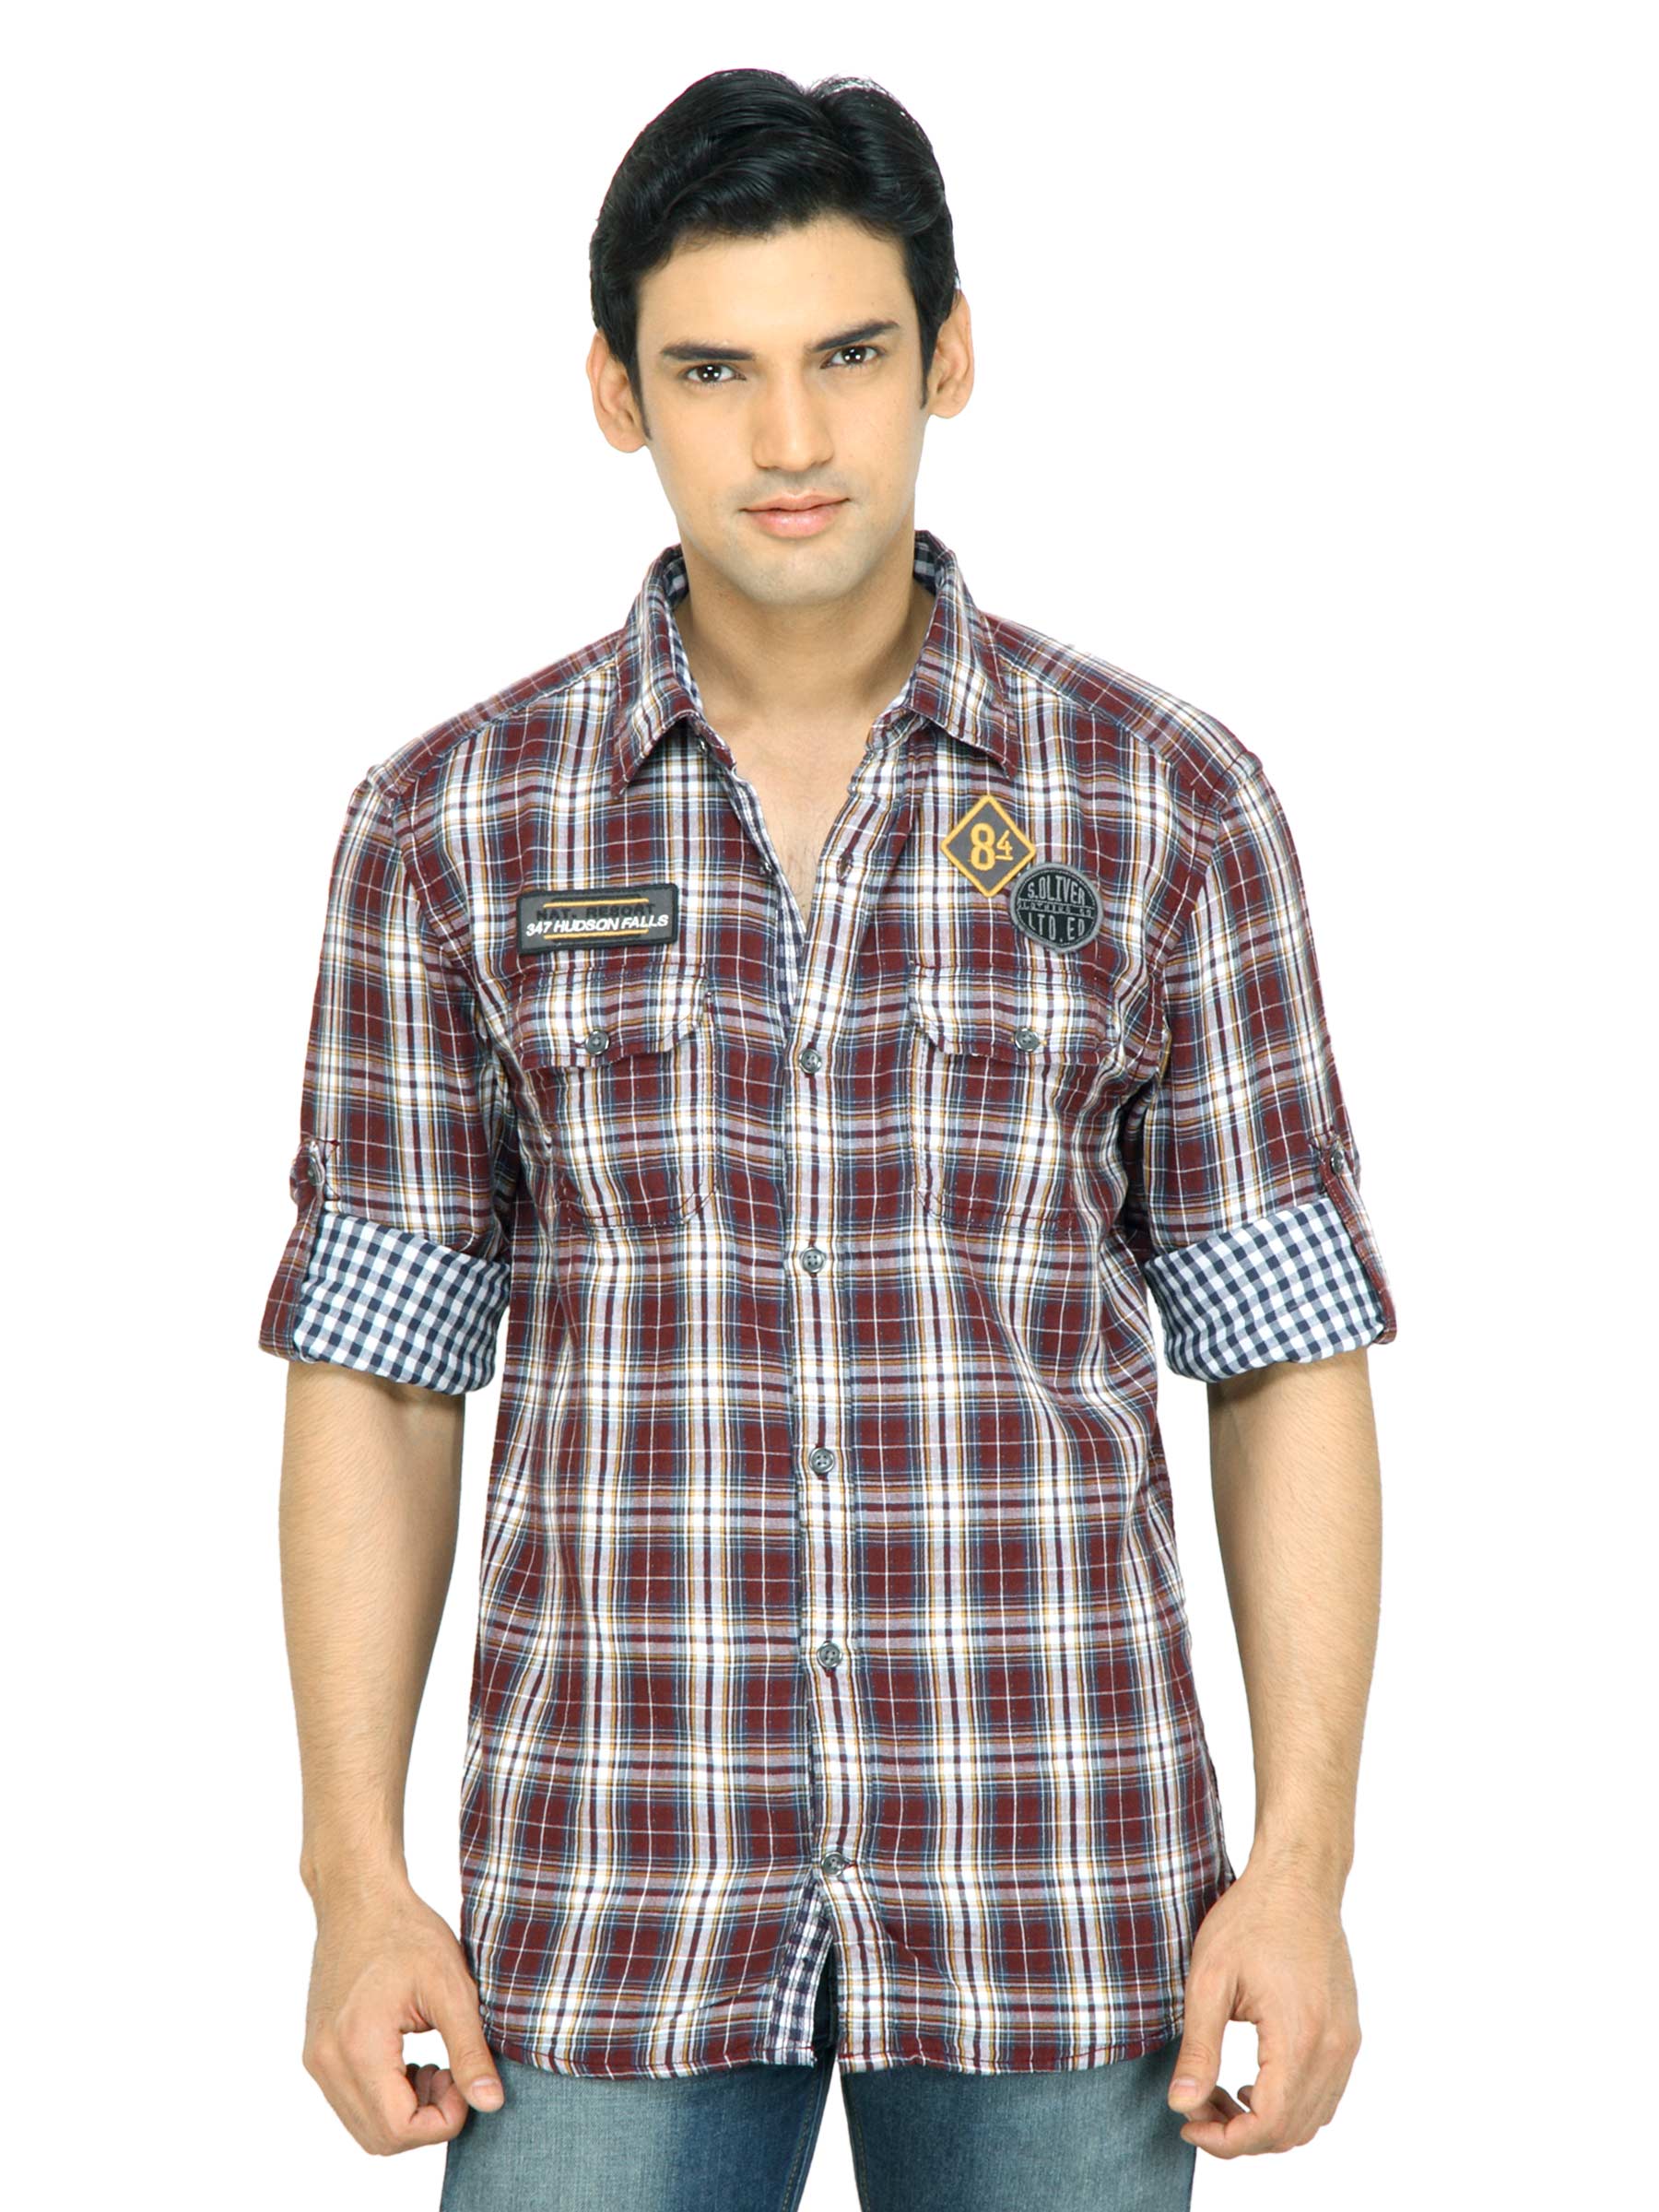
s.Oliver Men Check Maroon Shirt
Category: Apparel / Topwear / Shirts
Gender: Men
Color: Maroon
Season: Fall 2011
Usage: Casual